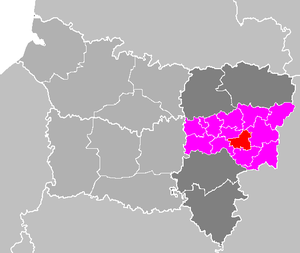
Le canton de Laon-Sud est une ancienne division administrative française située dans le département de l'Aisne et la région Picardie.